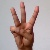
The image shows a hand gesture representing the letter 'W' in Indian Sign Language.